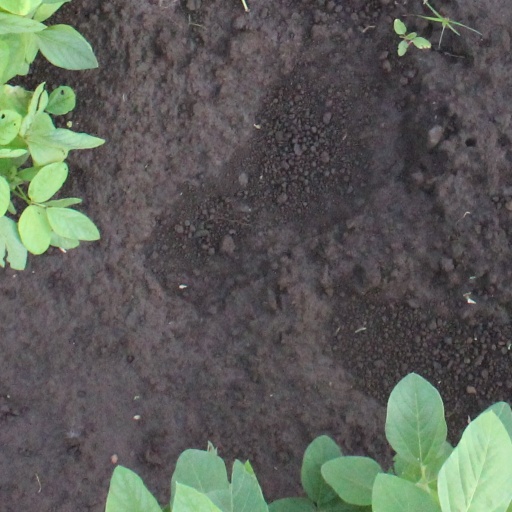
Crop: soybean